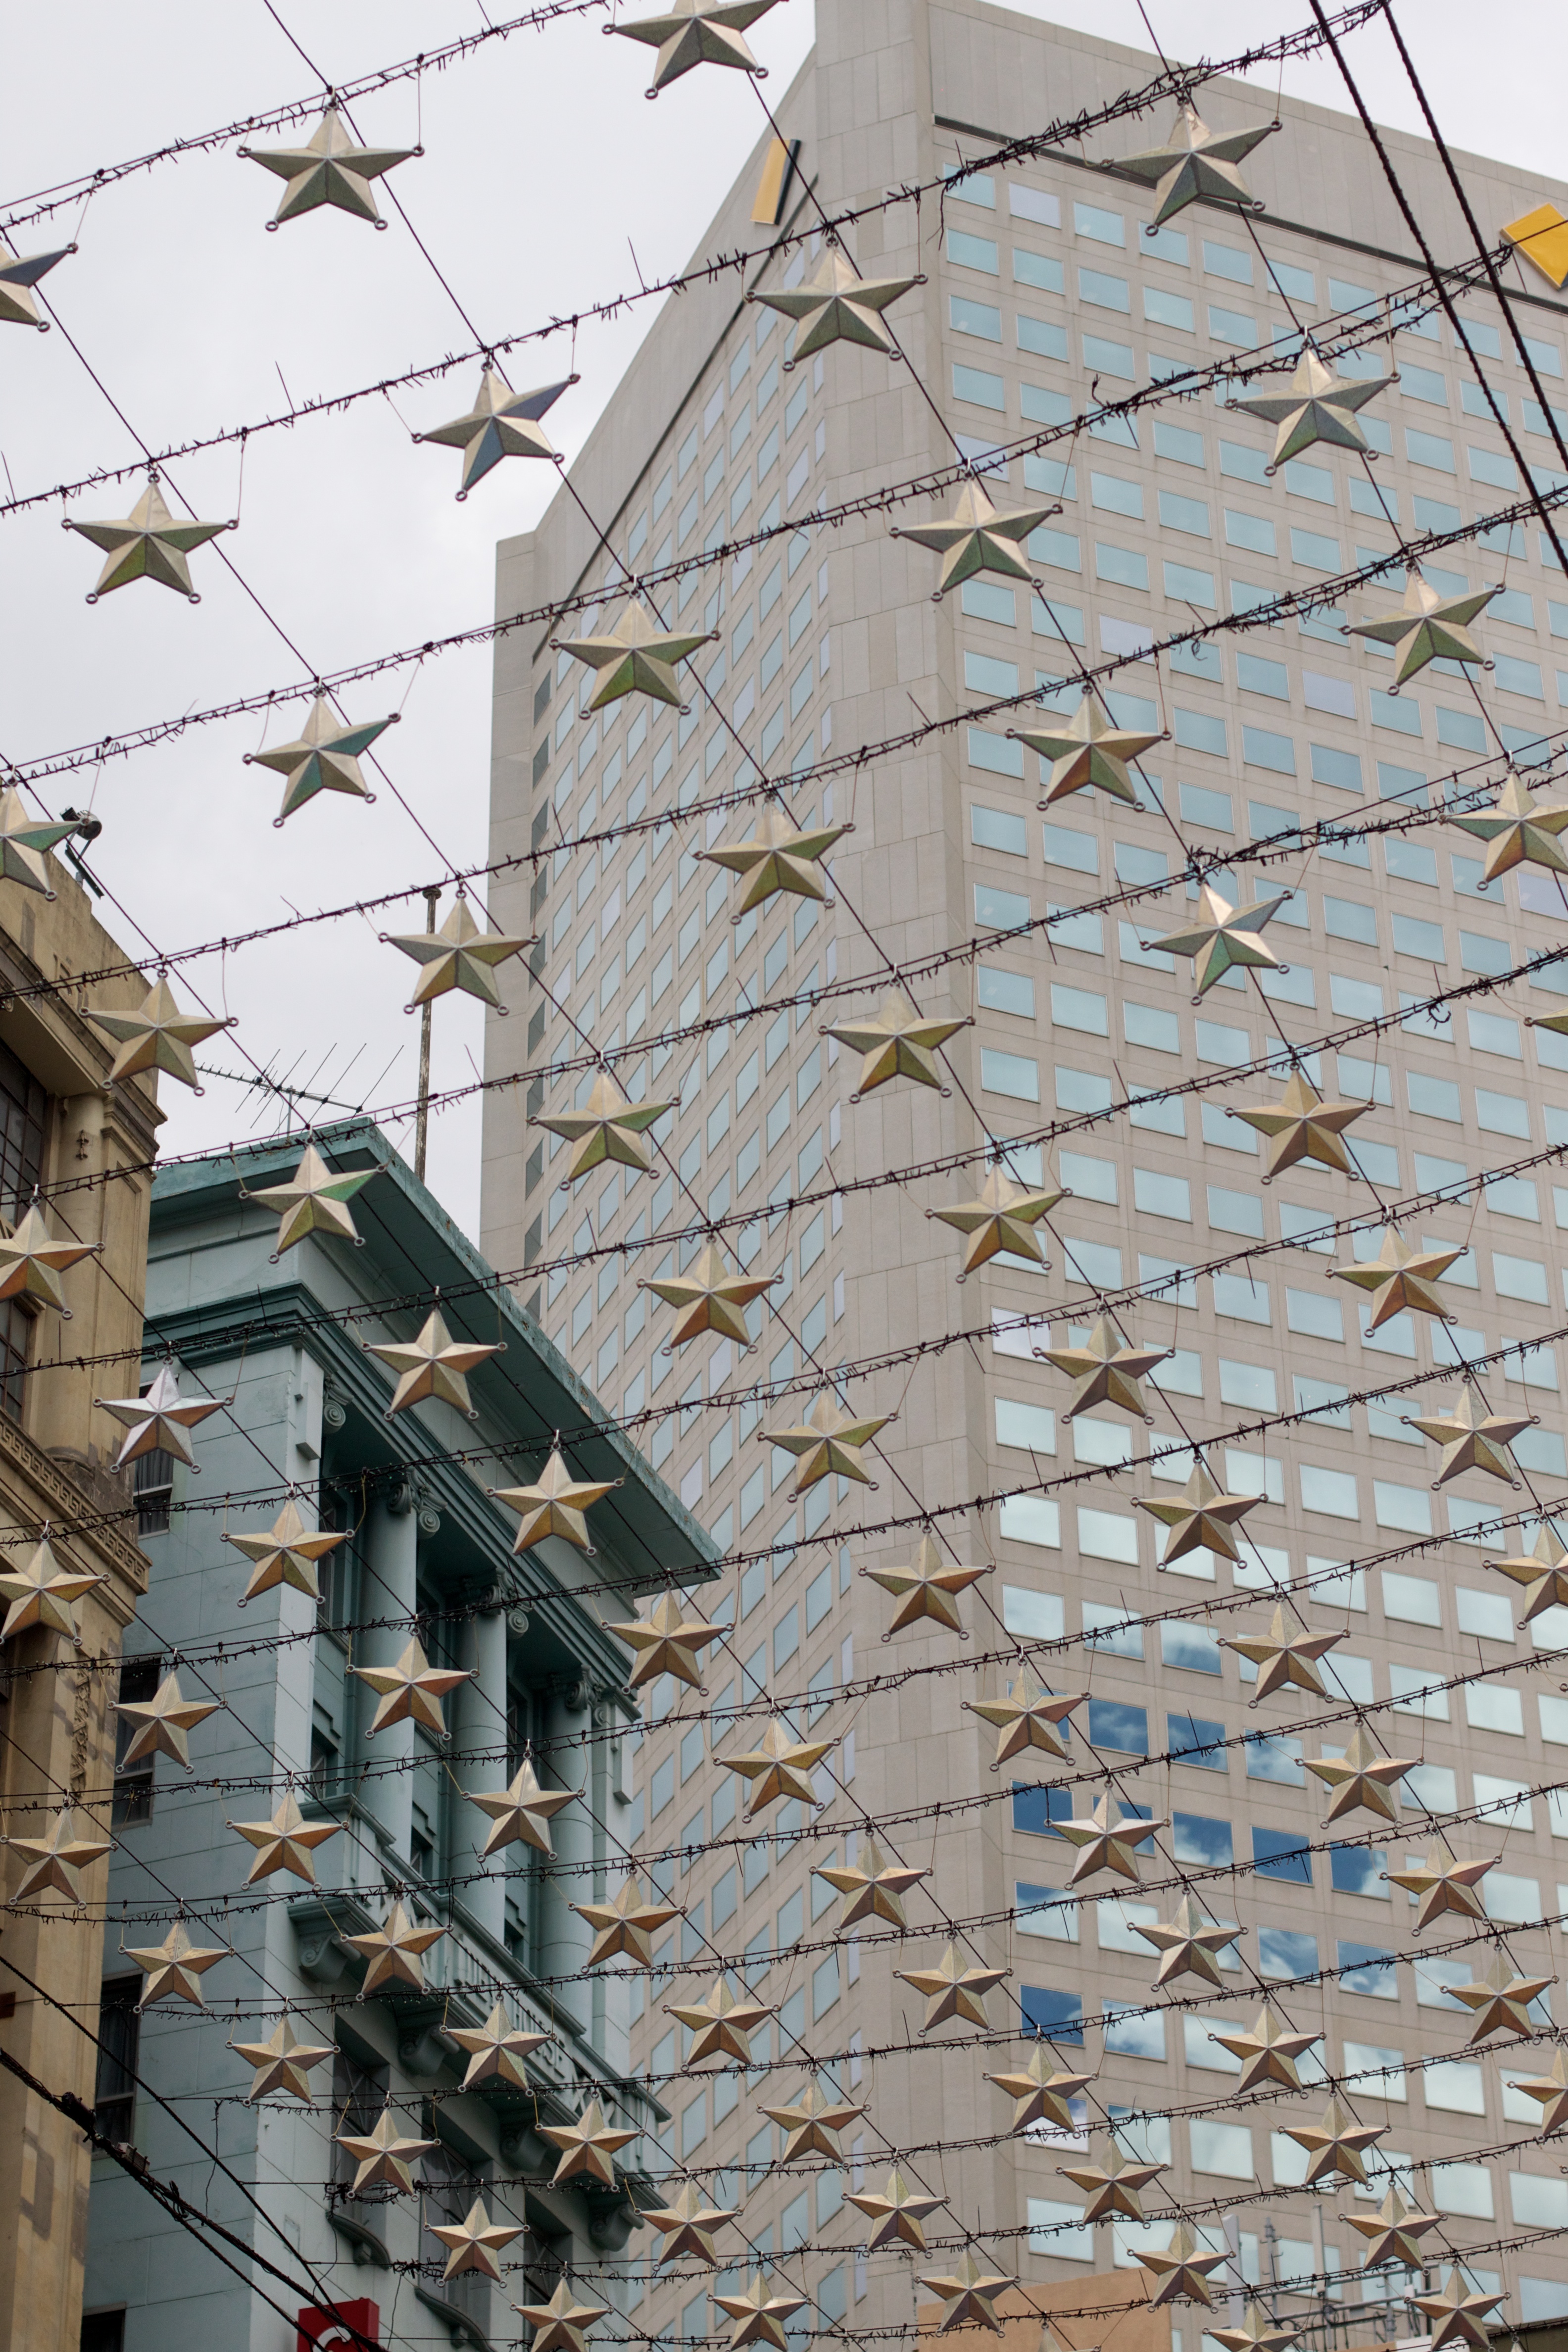
architecture, roof, skyscraper, wall, tower, facade, scaffolding, auodyssey, outdoor structure